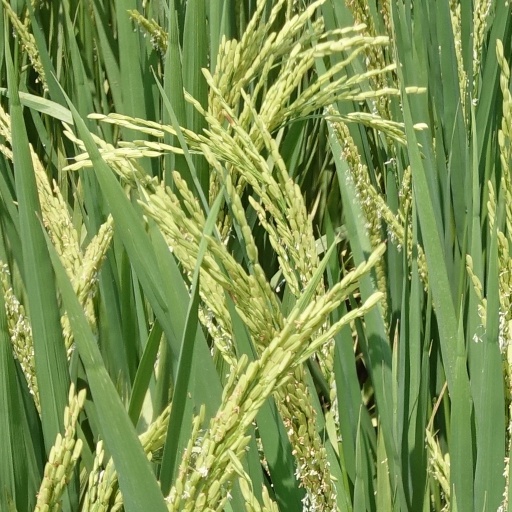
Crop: rice